Outline of Liechtenstein

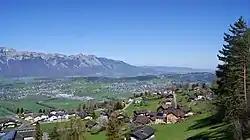
View of Planken, Schellenberg and Mauren

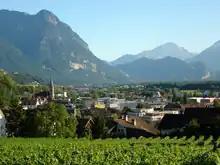
Overlooking Vaduz

Administrative divisions of Liechtenstein